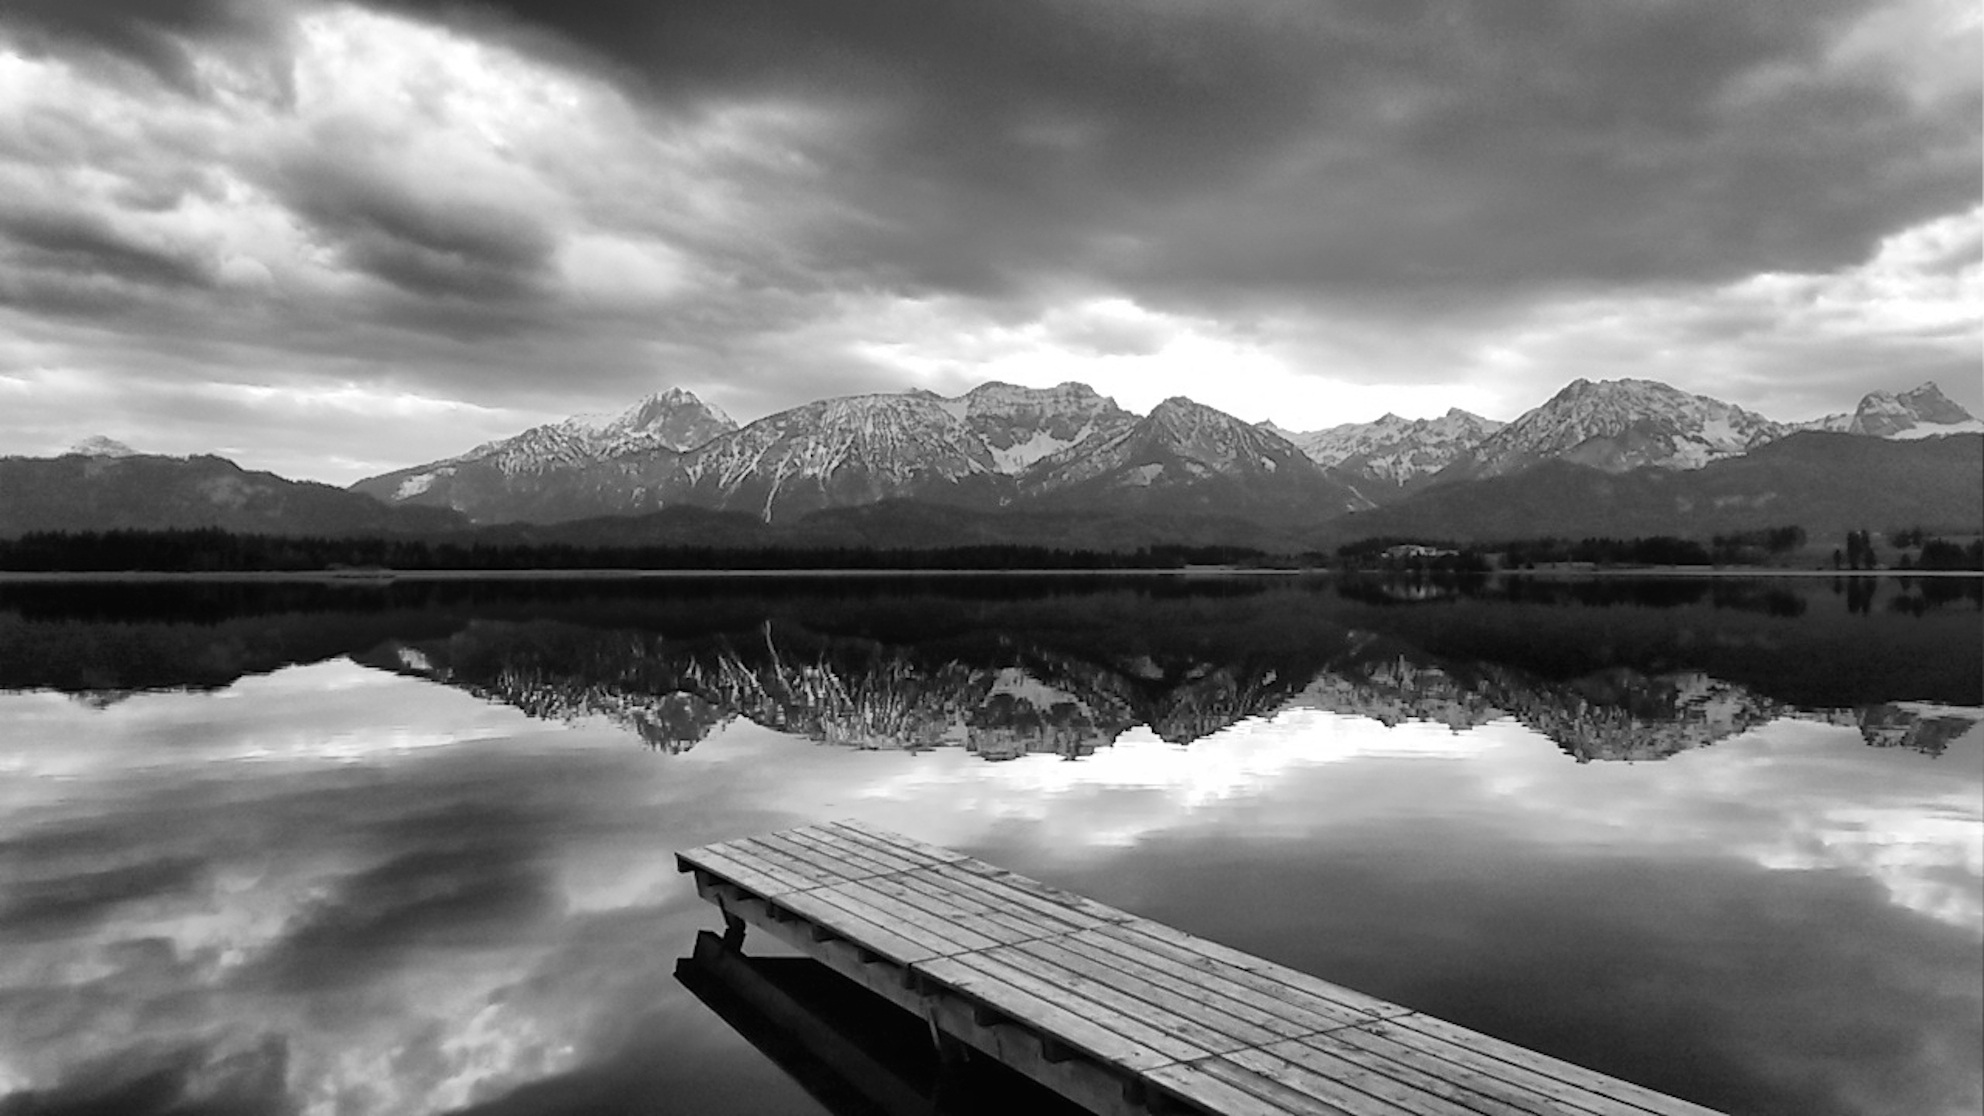
landscape, sea, water, nature, mountain, snow, winter, cloud, black and white, sky, bridge, photography, morning, lake, river, panorama, dusk, web, reflection, weather, alpine, reservoir, monochrome, loch, allg u, meteorological phenomenon, monochrome photography, atmospheric phenomenon